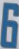
Number: 6